Culinary specialist (United States Navy)

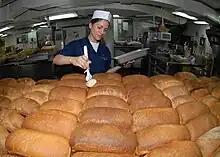
A culinary specialist buttering loaves of bread aboard the aircraft carrier

Culinary Specialist (abbreviated CS) is a United States Navy and United States Coast Guard occupational rating. The Navy rating was created on January 15, 2004 from the Mess Management Specialist (MS) rating.